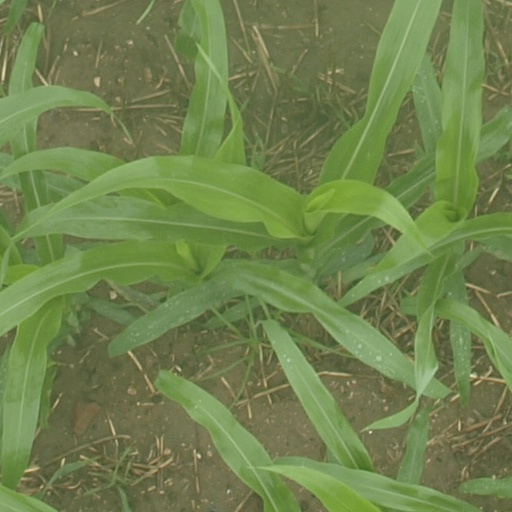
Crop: maize; corn